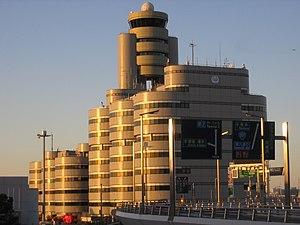
Ōta est un des 23 arrondissement spéciaux formant Tokyo, au Japon.
Les 3 Formules du professeur Satō est la huitième aventure, en deux tomes, de la série de bande dessinée Blake et Mortimer, scénarisée par Edgar P. Jacobs et dessinée par Jacobs pour le premier tome et par Bob de Moor pour le second. Composée des onzième et douzième albums de la série, c'est la dernière aventure créée par Edgar P. Jacobs.
Tokyo [to.kjo], anciennement Edo, officiellement Métropole de Tokyo, est de facto la capitale actuelle du Japon. Elle est la plus peuplée des préfectures du Japon, avec plus de 13 831 421 habitants intra-muros en 2018 et 42 794 714 dans l'agglomération, et forme l'aire urbaine la plus peuplée au monde. Située sur la côte est de l'île principale de l'archipel japonais, Honshū, Tokyo est l'une des quarante-sept préfectures du Japon. Principal centre politique de l'archipel depuis le XVIIᵉ siècle, la ville accueille la plupart des institutions du pays : la résidence principale de l'empereur du Japon, du Premier ministre, le siège de la Diète, du Cabinet, les ministères qui le constituent ainsi que toutes les ambassades étrangères.